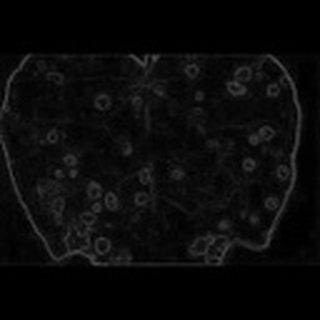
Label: cotton_target_spot